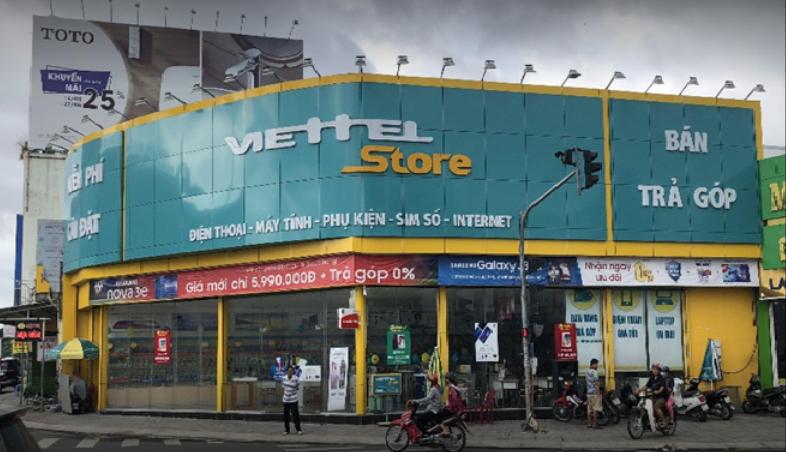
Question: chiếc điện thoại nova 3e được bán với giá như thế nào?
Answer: chiếc điện thoại nova 3e được bán với giá 5 990 000 đồng kết hợp với hình thức trả góp 0%